Oral cancer

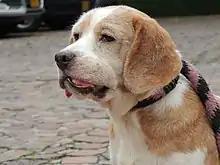
A beagle with oral cancer.

Oral cancers are the fourth most common type seen in other animals in veterinary medicine, with older animals having higher chances of developing it.